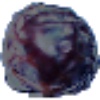
Label: Dates 1